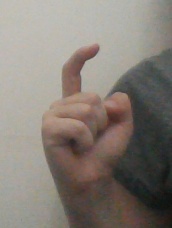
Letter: ra